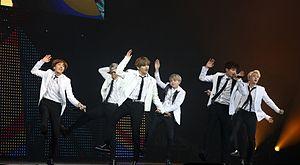
BTS aussi connu sous le nom de Bangtan Boys, est un boys band sud-coréen, originaire de Séoul. Il est formé en 2013 par Big Hit Entertainment et se compose de sept membres se prénommant Jin, Suga, J-Hope, RM, Jimin, V et Jungkook.
Ceci est la discographie du boys band sud-coréen BTS. Le groupe a débuté en Corée du Sud le 13 juin 2013 avec 2 Cool 4 Skool. BTS fait ses débuts au Japon le 23 avril 2014 avec la compilation 2 Cool 4 Skool / O!RUL8,2?.